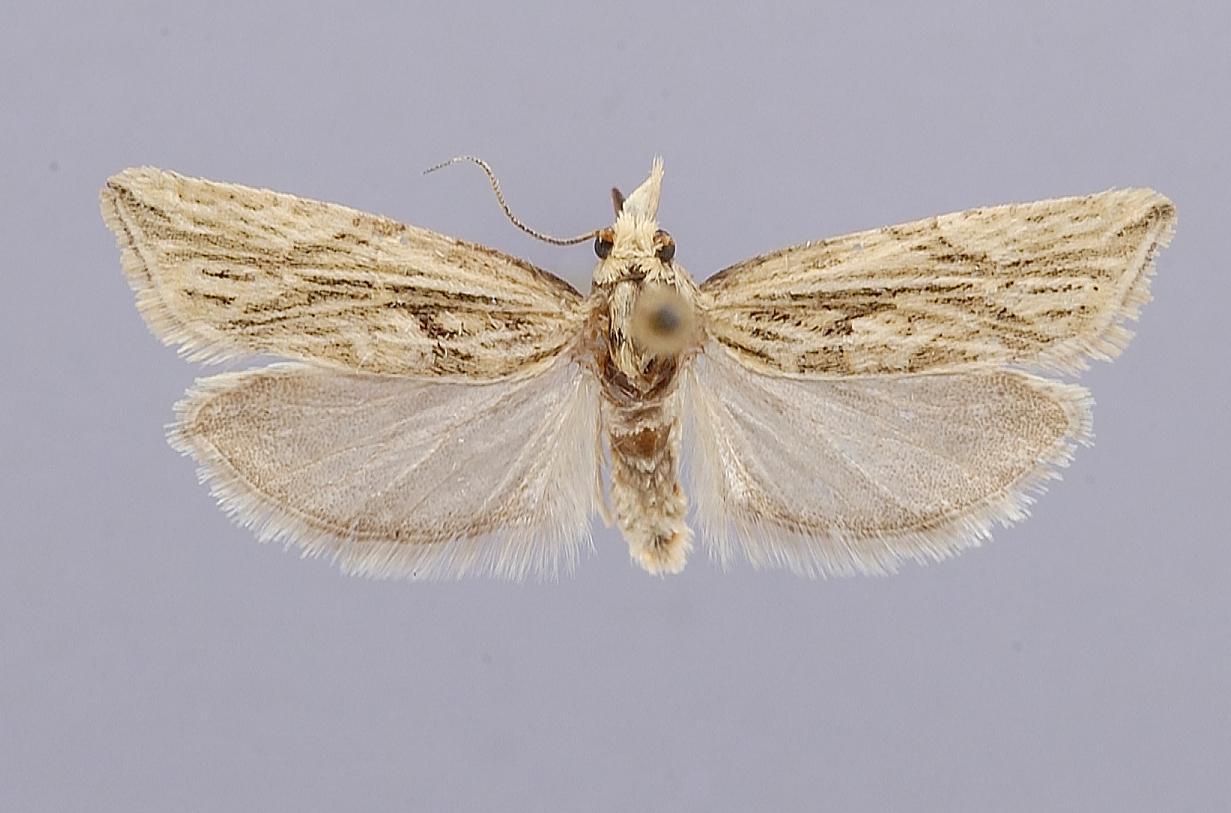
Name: Phaneta clarkei
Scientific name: Phaneta clarkei Blanchard & Knudson, 1983
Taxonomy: Animalia, Arthropoda, Insecta, Lepidoptera, Tortricidae
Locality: Texas, Hemphill Co., Canadian National Grassland, Lake Marvin, Hemphill, Texas, United States
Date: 9 Oct 1982